Marines

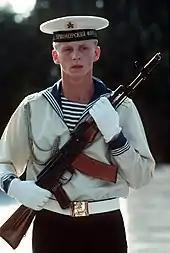
Soviet naval infantryman during a U.S. naval visit to a Soviet port in 1989

The Ukrainian Marine Corps was founded in 1993 from a unit of the former Soviet Naval Infantry. It served as a coastal defense force of the Ukrainian Navy until 23 May 2023 when it was elevated into a service branch of the Armed Forces of Ukraine. The branch is based in Mykolaiv.